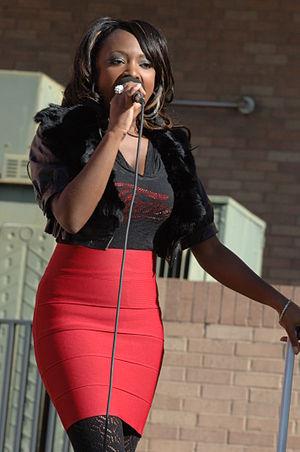
Naturi Cora Maria Naughton, née le 20 mai 1984 à East Orange, New Jersey, est une chanteuse et actrice afro-américaine. Elle s'est fait connaître en tant que membre du groupe 3LW en 2000. À la suite de son départ du groupe, elle apparaît dans plusieurs productions filmiques telles que : Fame, Notorious BIG, Lottery Ticket et sera bientôt à l'affiche de Let The Church Say Amen.